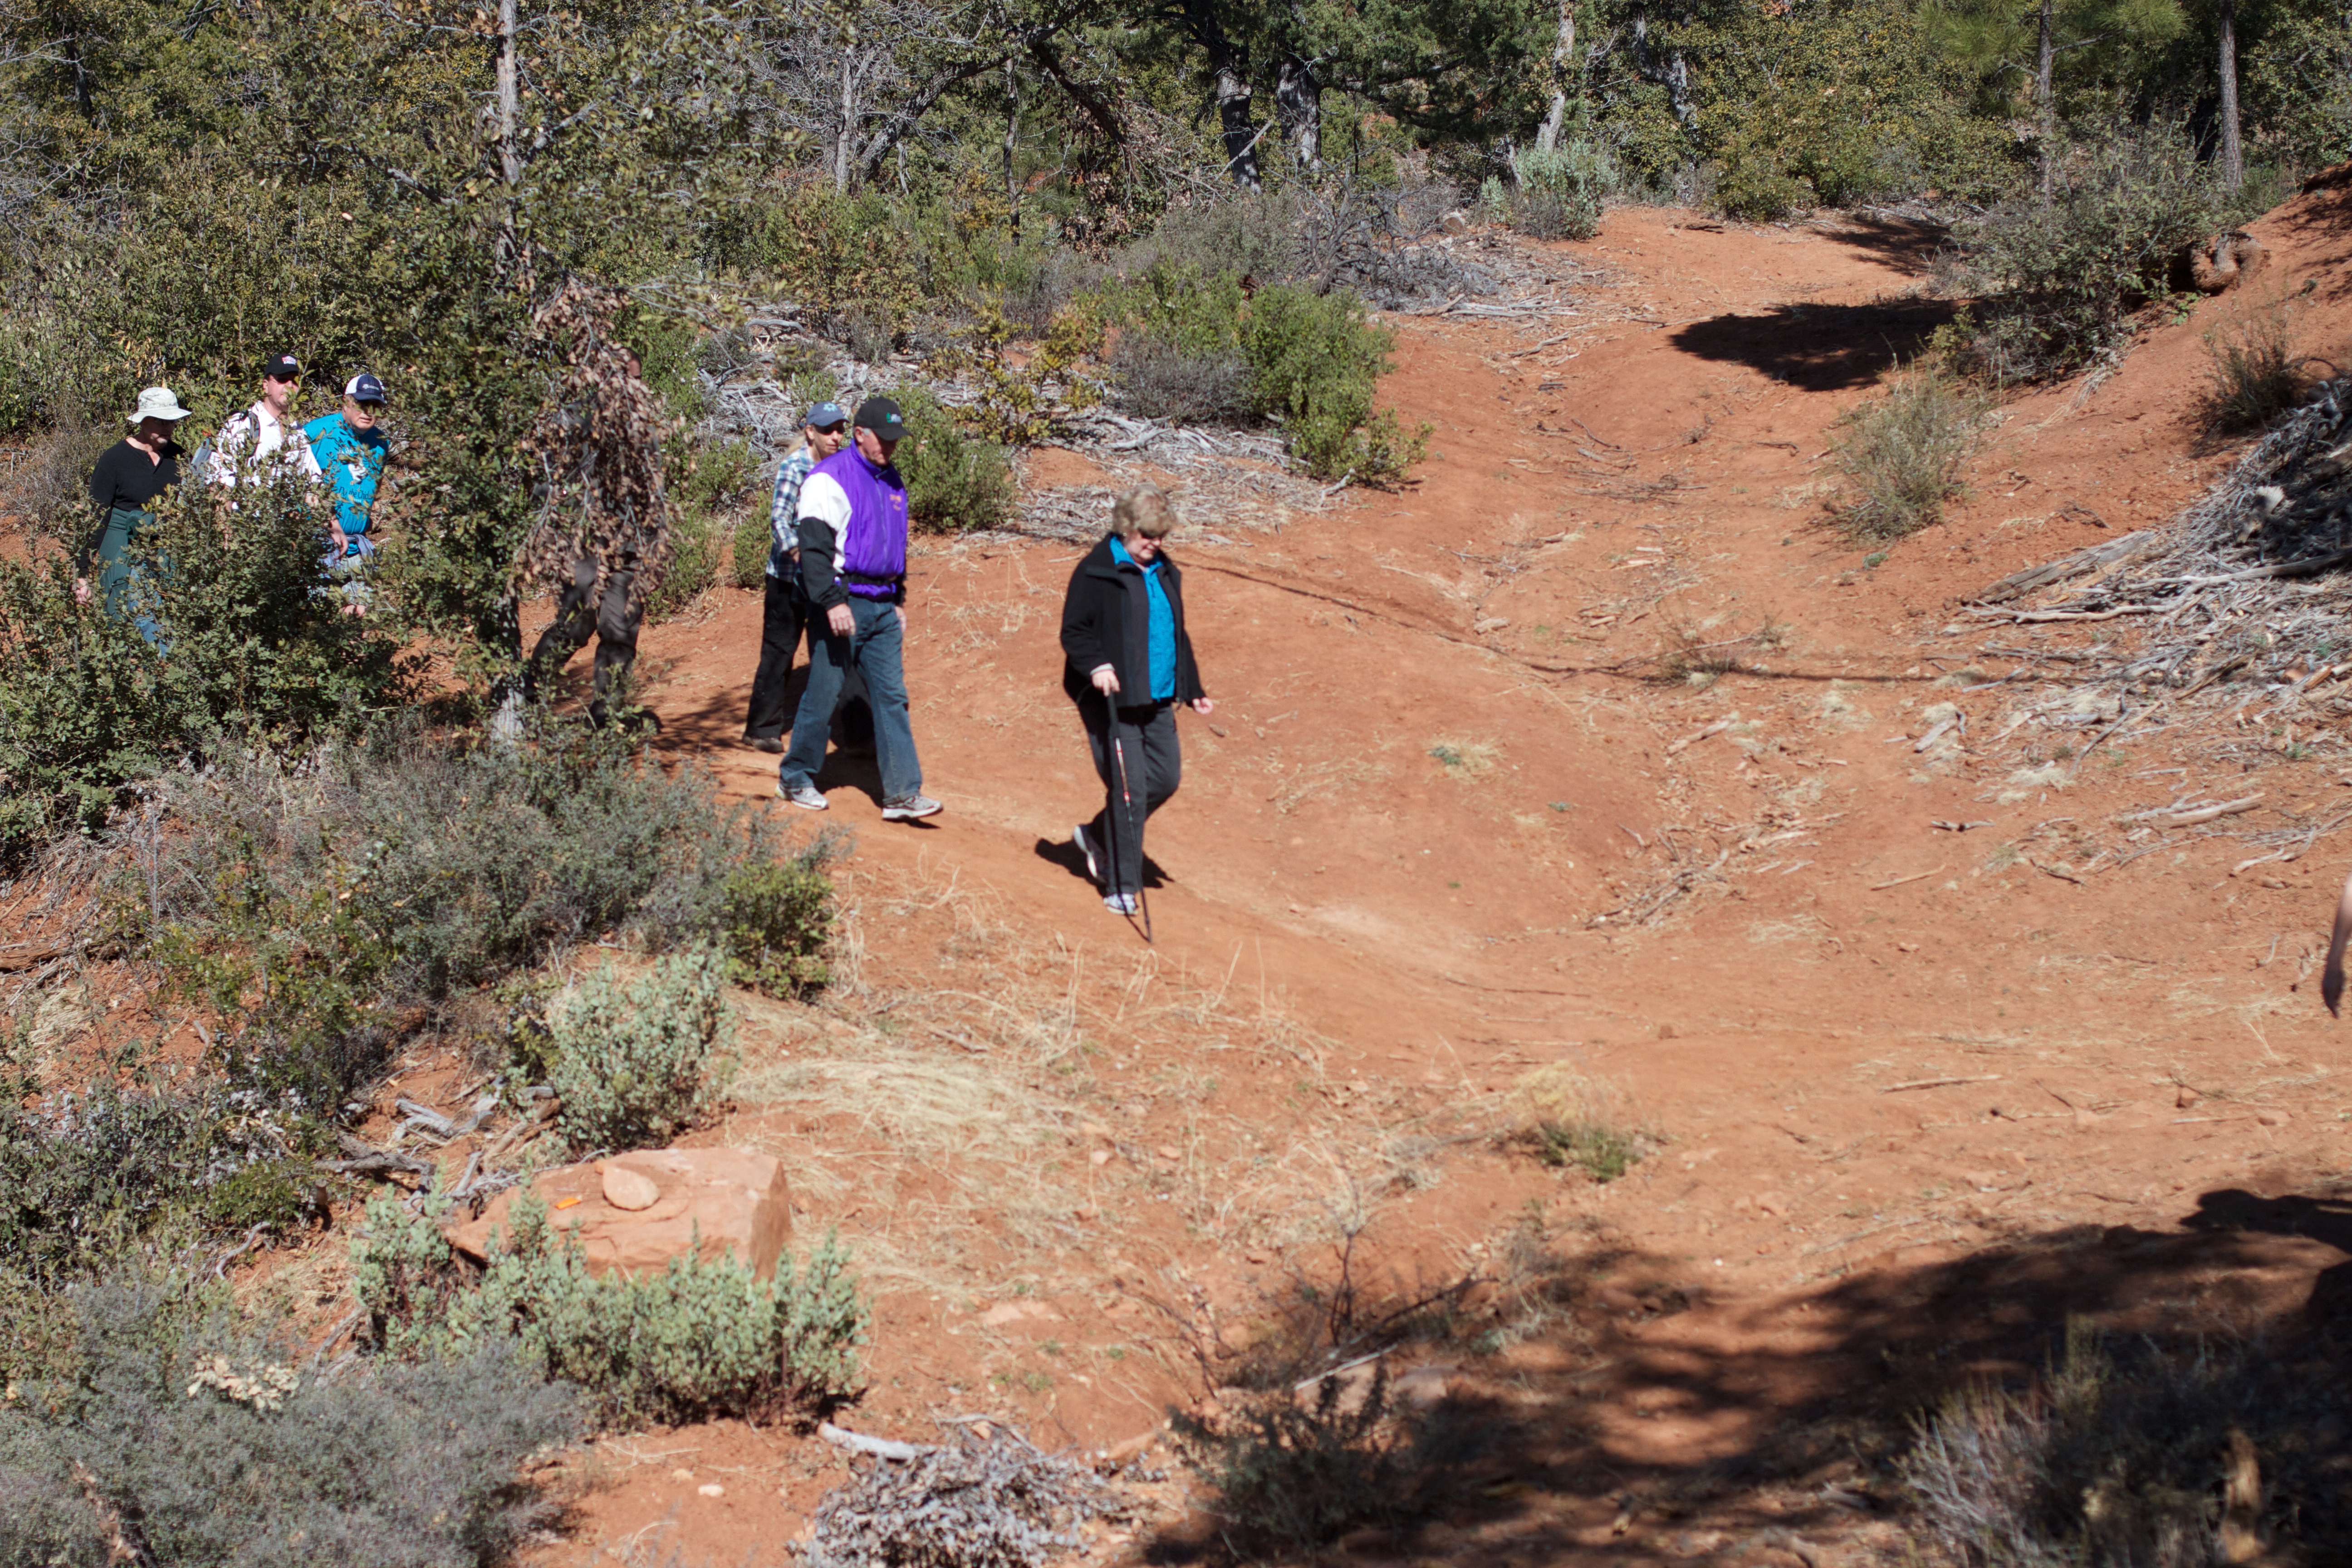
wilderness, walking, hiking, trail, adventure, soil, canyon, ridge, geology, stewsbrews, geological phenomenon